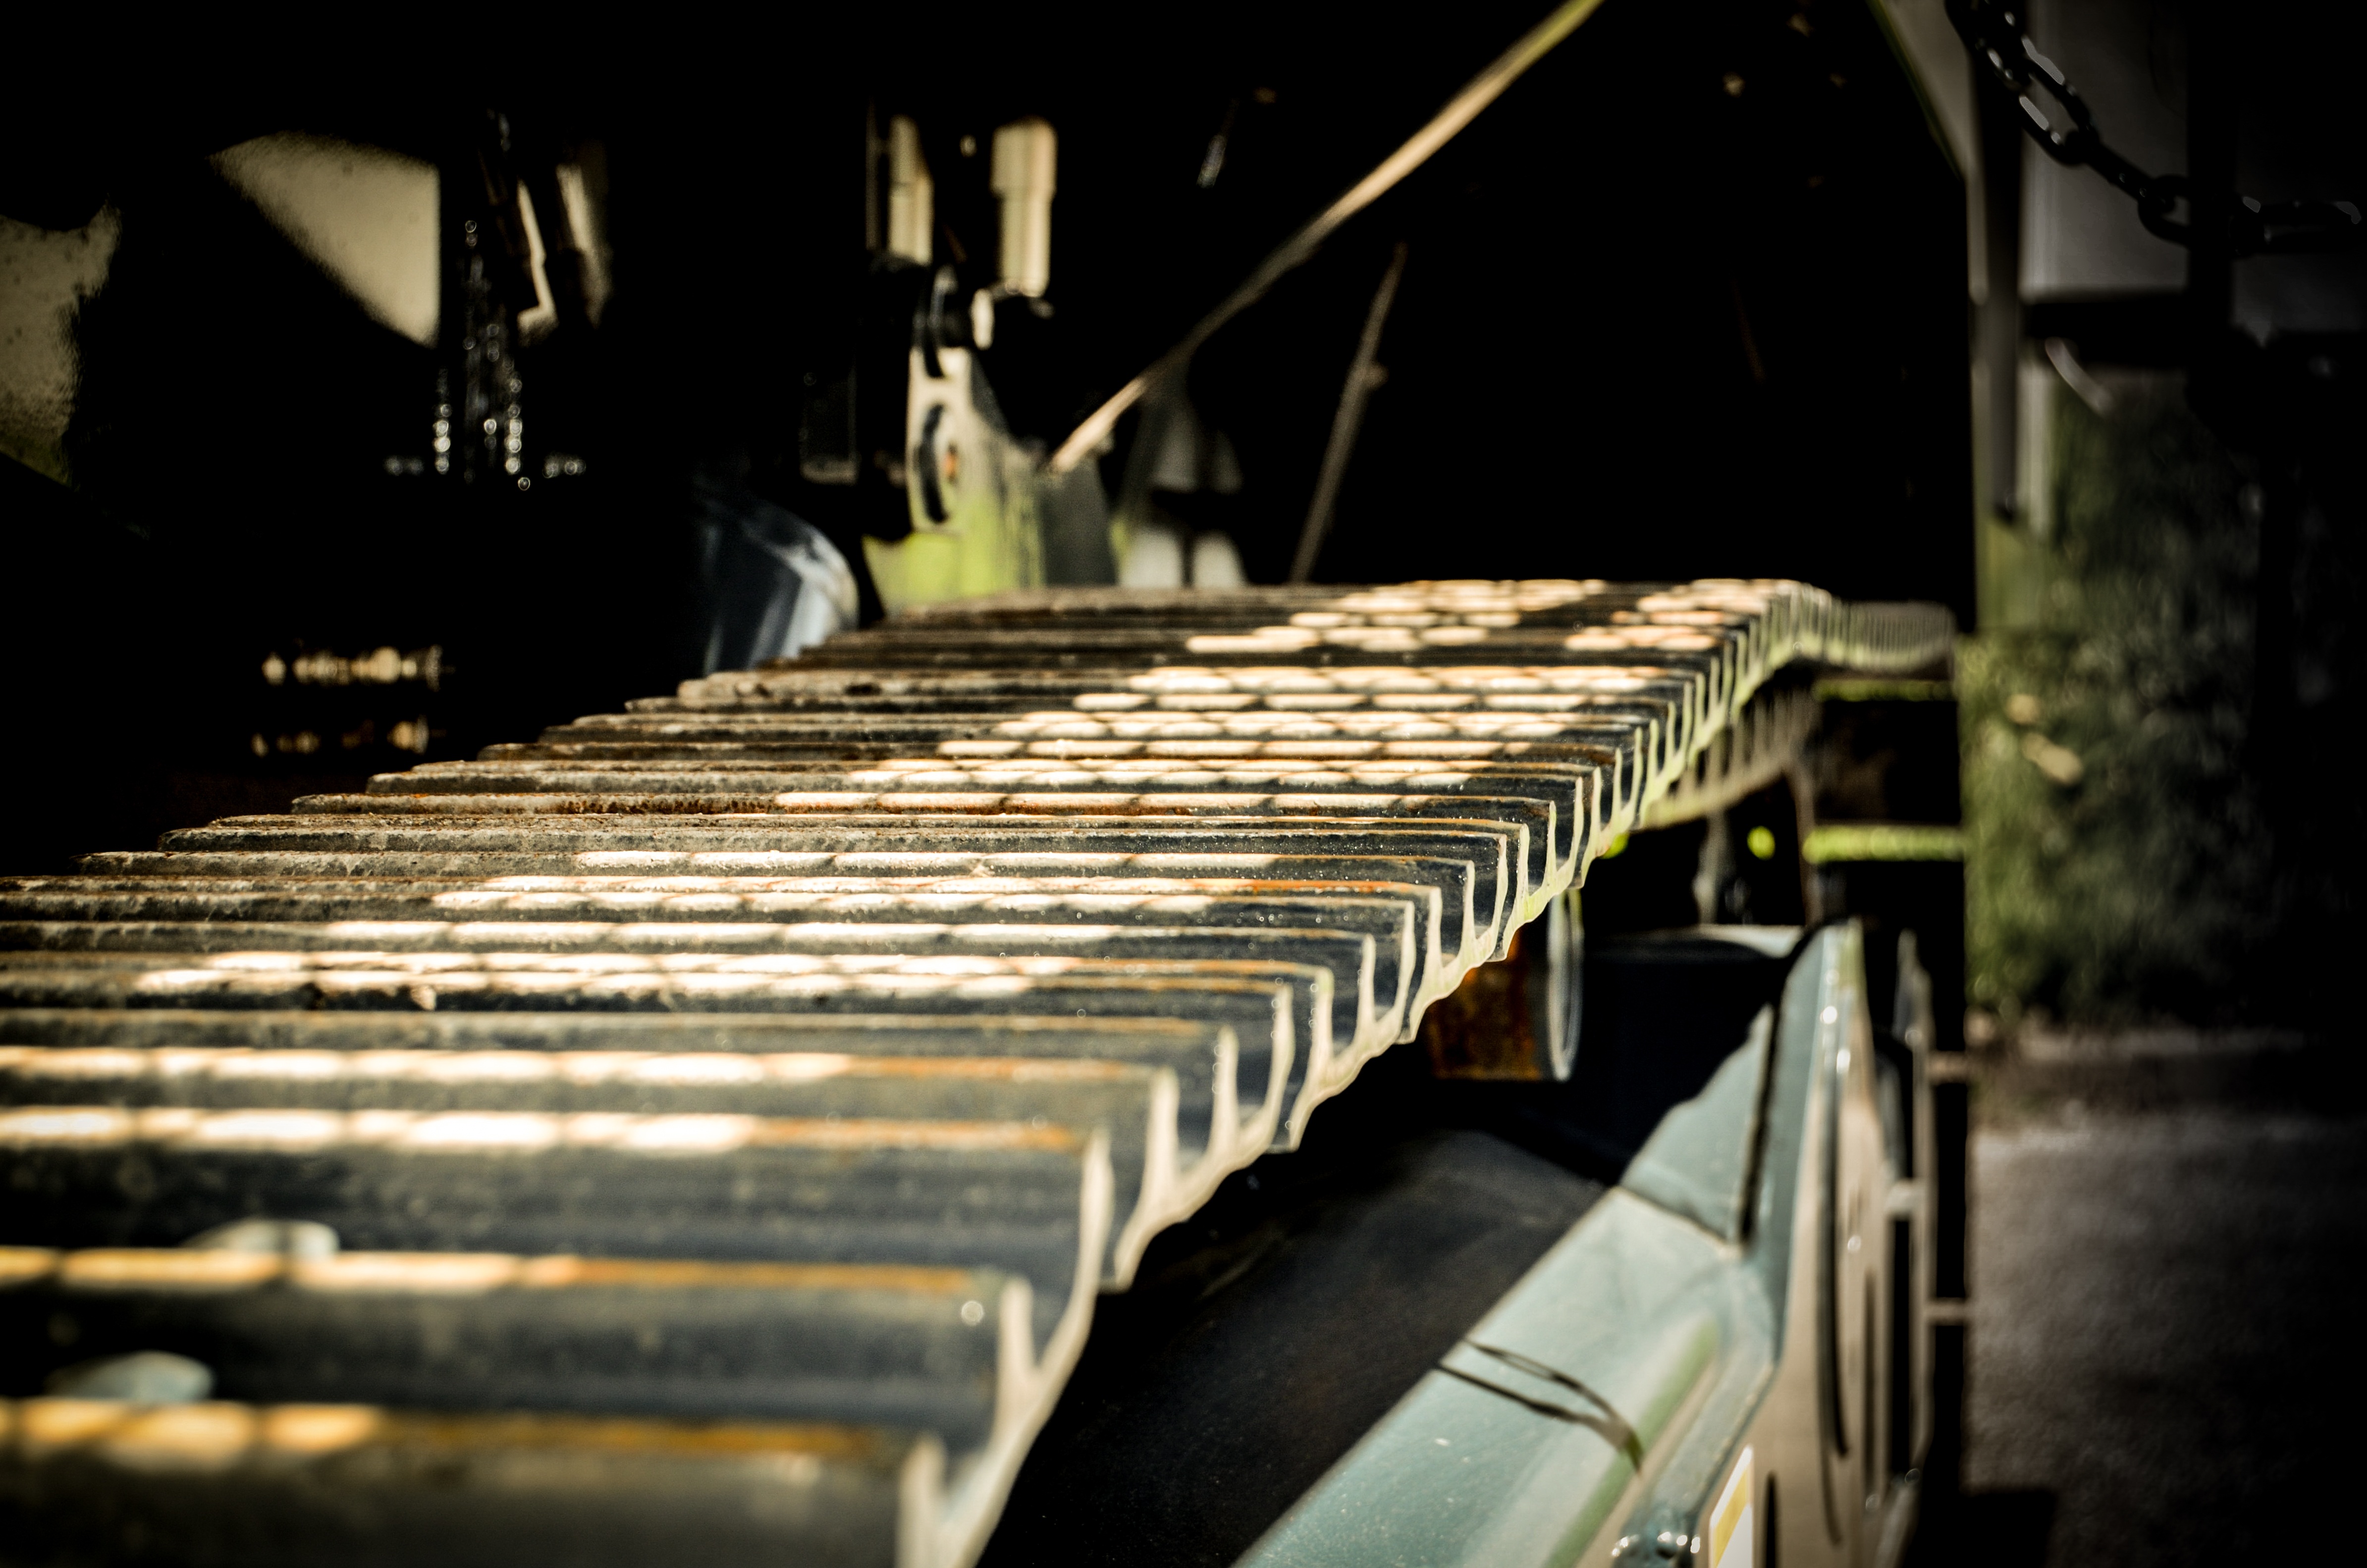
work, light, wood, building, construction, equipment, darkness, industry, caterpillar, works, heavy